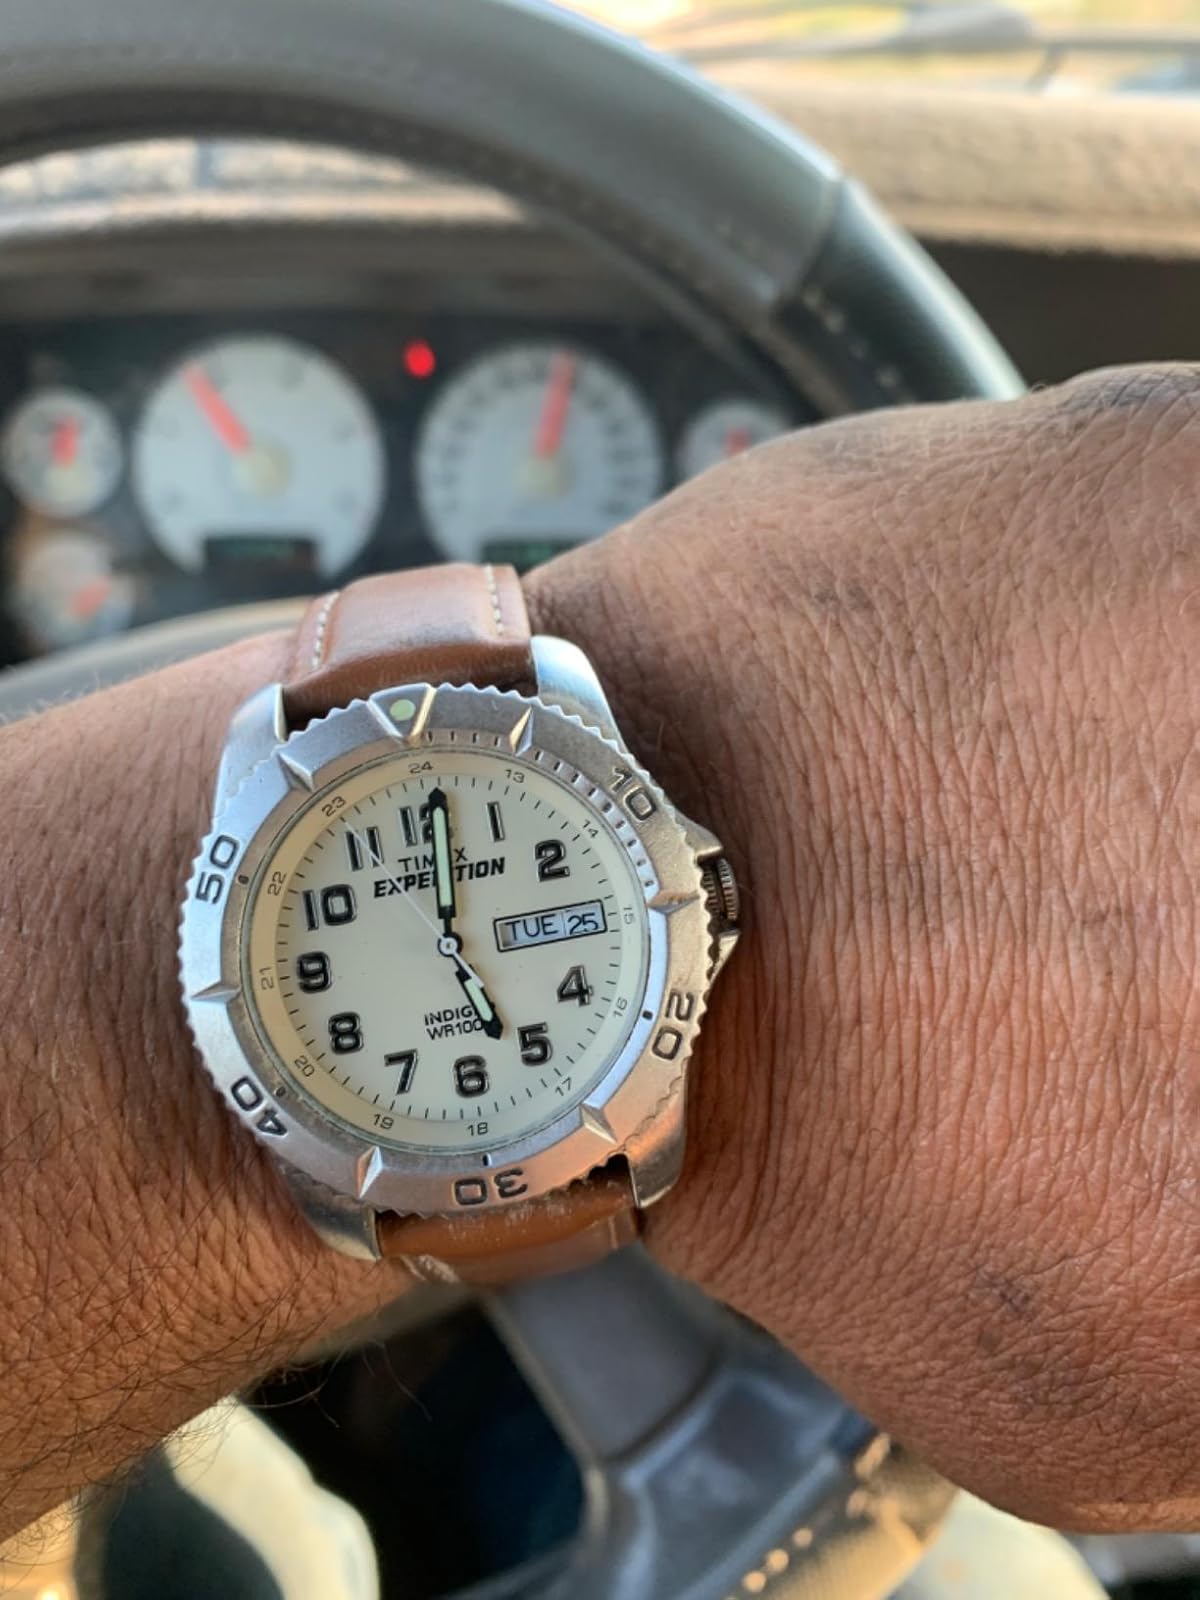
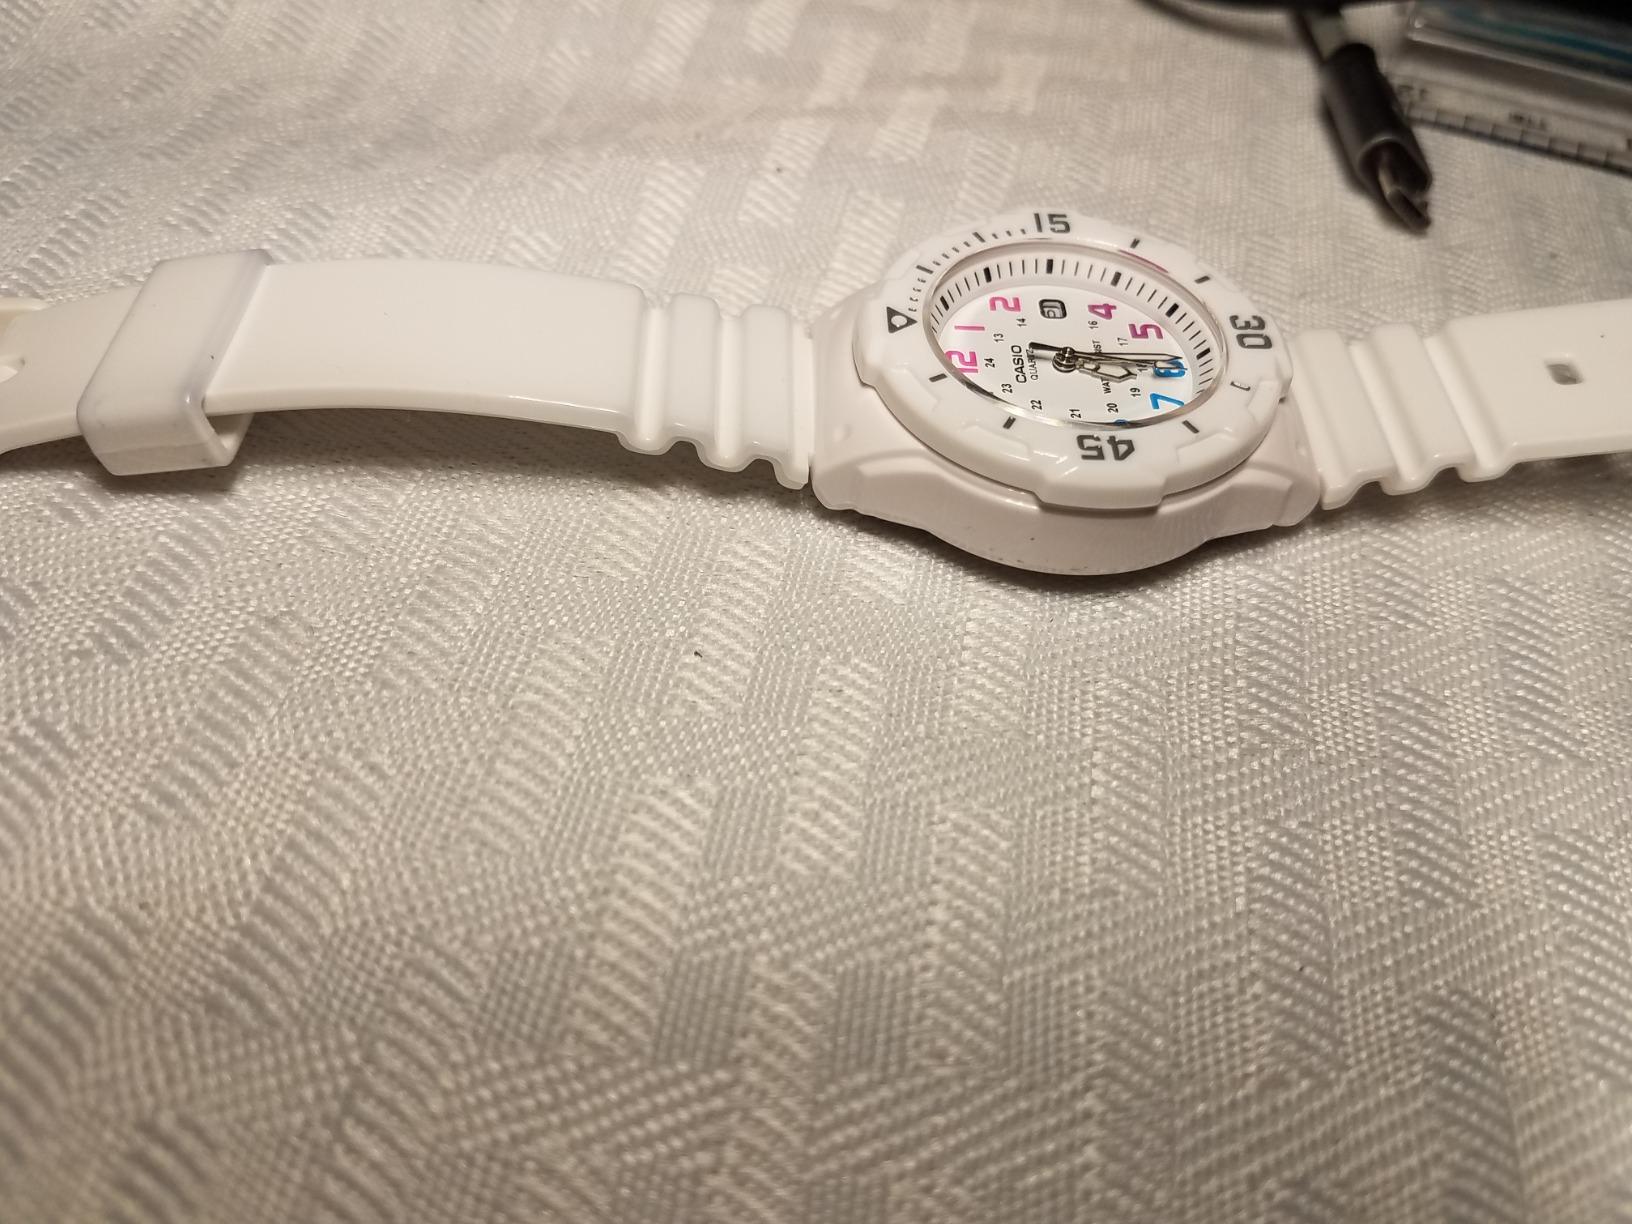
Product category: accessories_watch
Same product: no